Kia Center

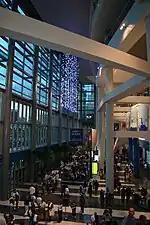
Kia Center main entrance at the opening game of 2010–11 regular season Orlando Magic

The details of the agreement were finalized on December 22, 2006. In the agreement, the City of Orlando will take ownership of the new arena, while the Magic will control the planning and construction of the facility so long as contracting procedures are done in the same public manner as governments advertise contracts. In addition, the city will be paid a part of naming rights and corporate suite sales, a share estimated to be worth $1.75 million the first year of the arena's opening. The Magic will receive all proceeds from ticket sales for Magic games, while the city will receive all proceeds from ticket sales to all other events. The Orlando Magic will contribute at least $50 million in cash up-front, pick up any cost overruns, and pay rent of $1 million per year for 30 years. The City of Orlando will pay for the land and infrastructure. The remaining money will come from bonds which will be paid off by part of the Orange County Tourist Development Tax, collected as a surcharge on hotel stays, which was raised to 6% in 2006. The Magic will guarantee $100 million of these bonds.